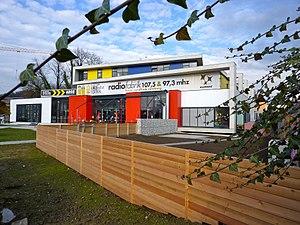
Radiofabrik 107,5, Radio Libre de Salzbourg, est une radio associative basée à Salzbourg. C'est la plus importante Radio Libre de la partie ouest de l'Autriche.